Hobart Real Tennis Club

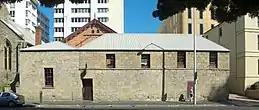
Exterior in 2017

Spearheaded by the successes of world champion player Robert Fahey, who first held the world title between 1994–2016, the club underwent significant restoration and modernisation in 2002. The revitalisation of the premises involved integrating two historic buildings with a new entrance and amenities pavilion and redeveloped roof terrace. The pavilion, designed by H20 architects, showcases a lightweight addition with a transparent skin behind a timber screen inspired by espalier trellis. This design element not only provides sun shading but also supports a grapevine planted in 1974 by world champion Pierre Etchebaster.